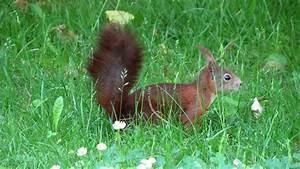
squirrel